Gateway Theatre (Edinburgh)

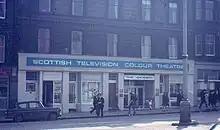
STV Gateway in 1974

As Edinburgh Corporation was acquiring the Royal Lyceum Theatre to establish a civic theatre in 1965, the Gateway, then back in use as a cinema, closed once more. It was then purchased by Scottish Television in 1968. It was converted into the Scottish Colour Studio.